Parthon de Von family

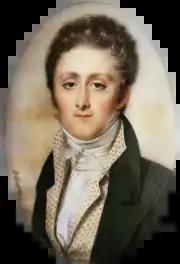
, Consul of France, by Jean-Urbain Guérin

The family settled in Belgium in the early 19th century with Édouard Parthon de Von (1788-1877). Consul of France in Ostend in 1815, made knight of the French Legion of Honour in 1827 he was appointed consul of France in Antwerp in 1829. After the July Revolution in 1830, he refused to serve the new government and resigned as consul of France. He settled near Anvers to the Château de Middelheim and he devoted himself to horticulture and writing. He published a book of fables in 1843. The Belgian horticulturist Charles Morren dedicated to him the "Orchiaceae Parthoni". From his marriage on May 31, 1813 to Jeanne Catherine Victoire van de Velde (1796–1847), he had a daughter and two sons, Édouard (1814) and Édouard-Henri (1819) who were naturalized Belgian and received in Belgium in 1845 a confirmation of nobility and an ennoblement as needed.